Vincent Motorcycles

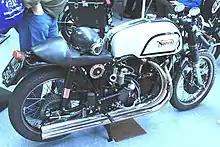
Norvin in traditional 1960s style showing Shadow engine finish in a Manx Norton frame, forks, swinging arm and wheels with rear hub reversed to suit the Vincent timing–side final drive

The factory then turned to general engineering, the manufacture of industrial engines, and there was the "Amanda" water scooter. A Vincent engineer lost his life testing it, drowning at sea.